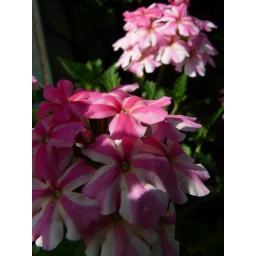
10 May 2009 flowers in my hanging basket - striped verbena